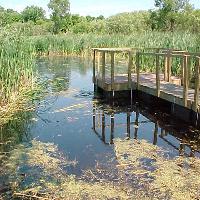
Weather: sun or clear